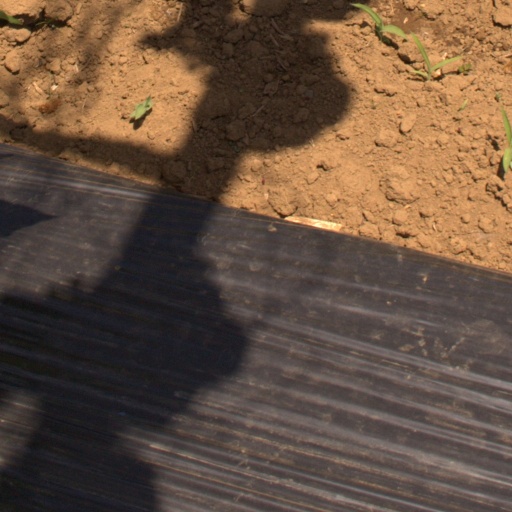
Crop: Jerusalem artichoke